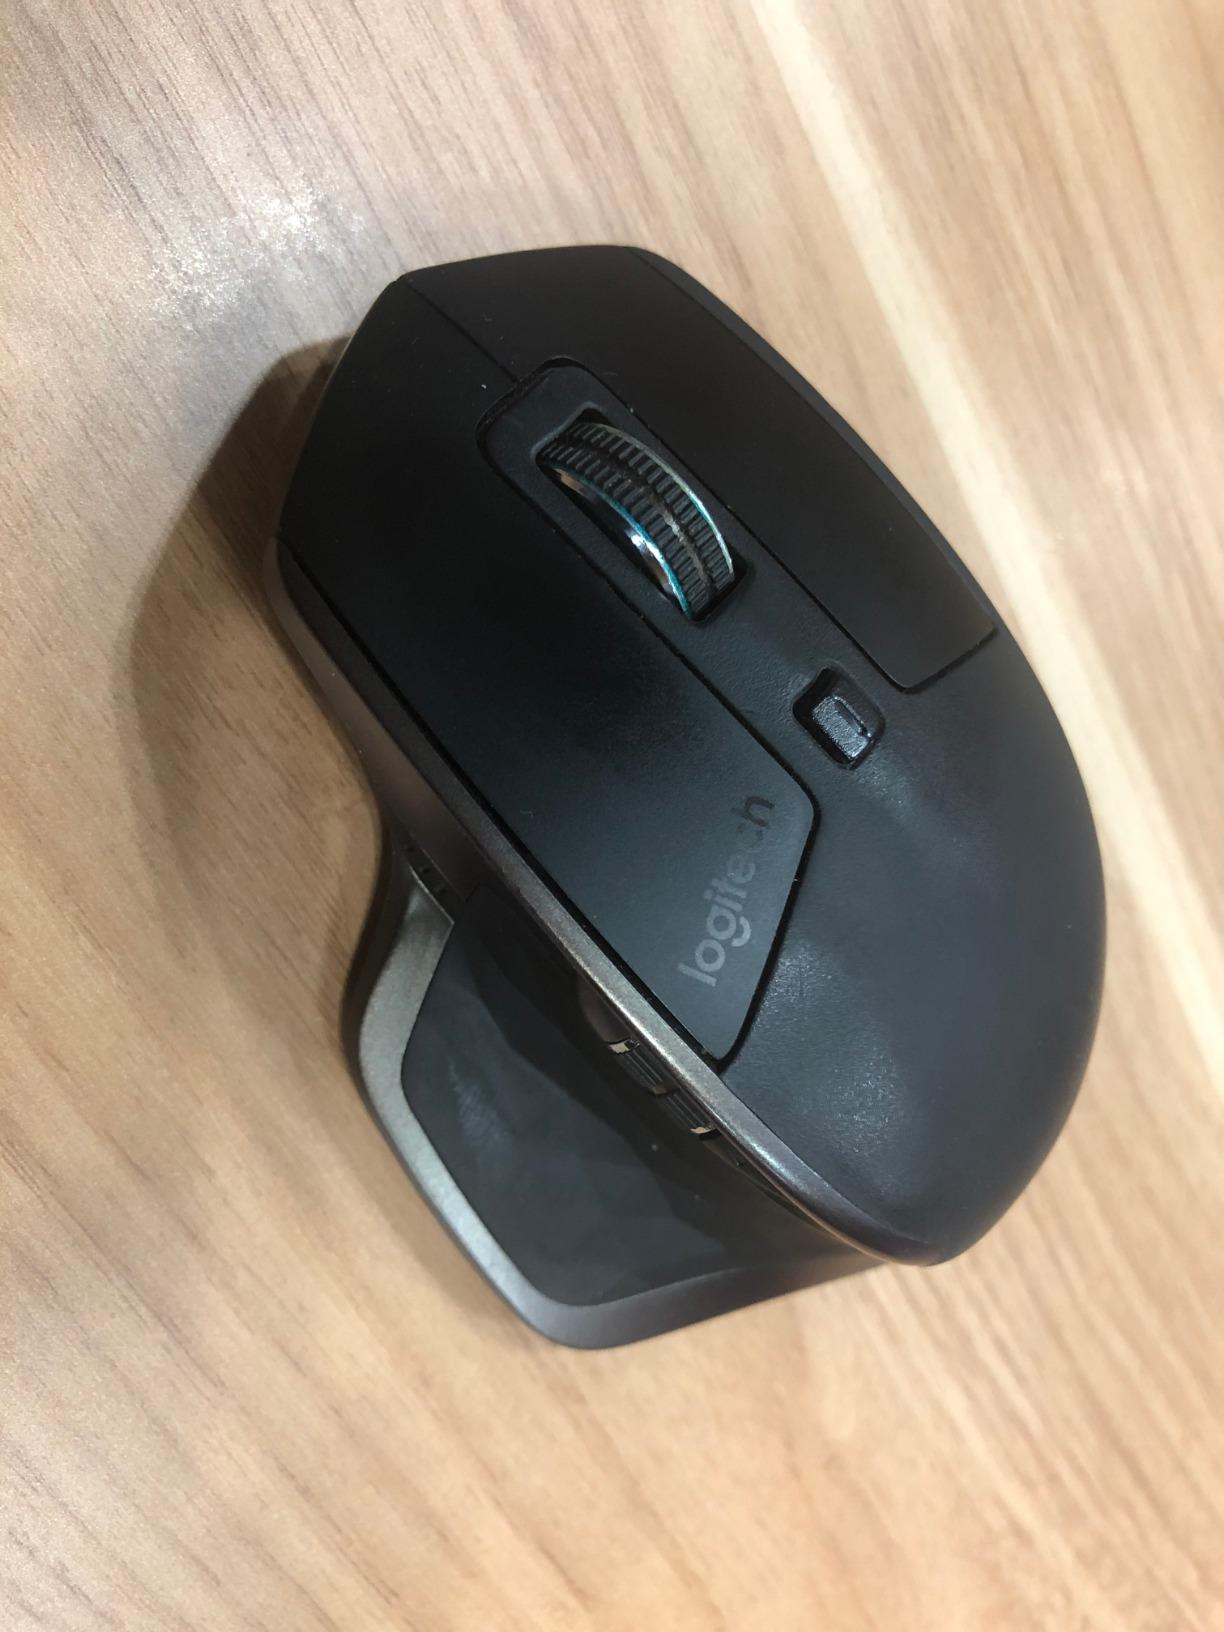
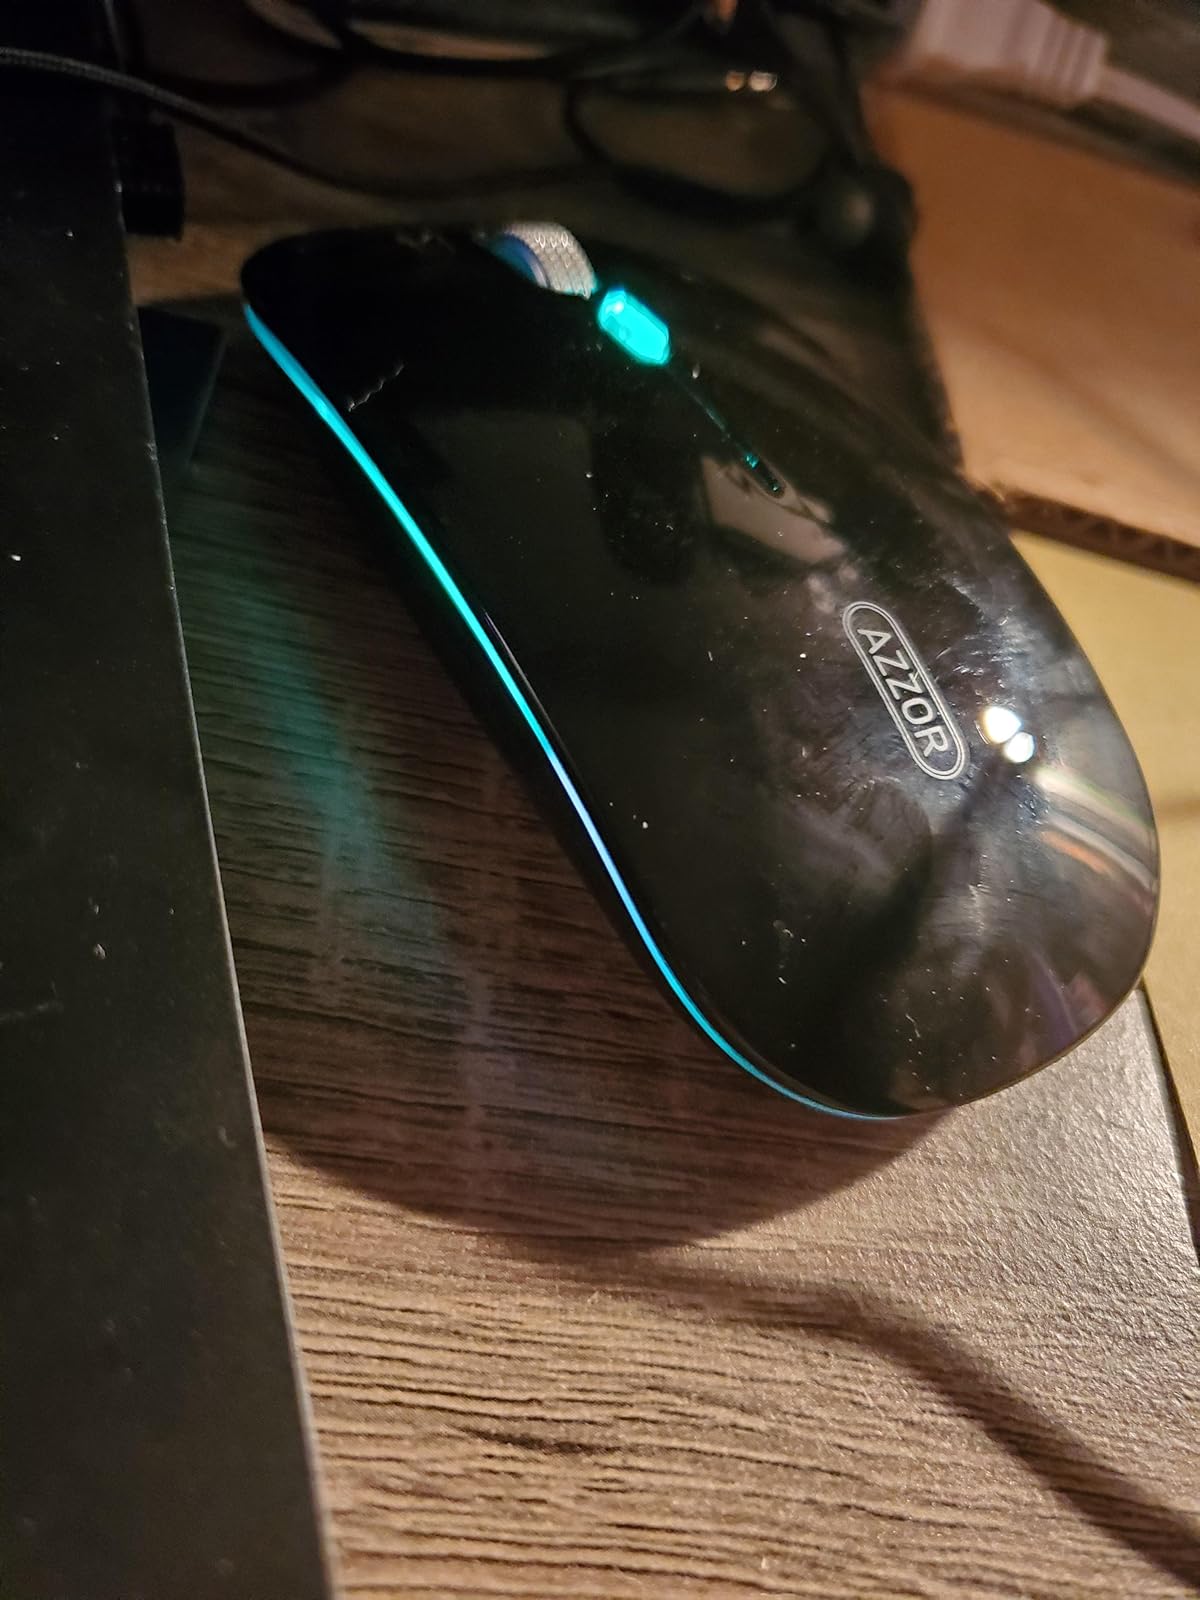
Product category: mouse
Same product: no